Emily Julian McManus

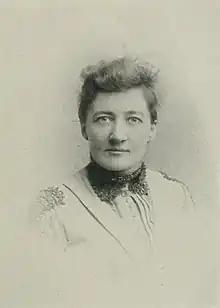
"A Woman of the Century"

Emily Julian McManus (30 December 1865 – 21 September 1918) was a Canadian poet, writer, and educator. In addition to a number of poems, some of which were reproduced in the collection of George William Ross, and some by William Douw Lighthall in "Songs of the Great Dominion", she was the author of "Froney" (a prize story in the Toronto "Week"), of "A Romance of Carleton", of "The Thirteenth Temptation", and of the "Old, Old Story", the latter a novel.